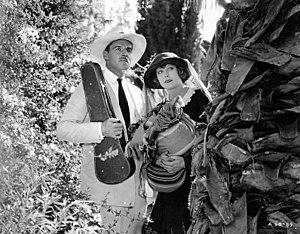
Le Secret du bonheur est un film muet américain de Maurice Tourneur sorti en 1919.
Seena Owen est une actrice et scénariste américaine, née Signe Auen le 14 novembre 1894 à Spokane, morte le 15 août 1966 à Los Angeles — Quartier d'Hollywood.